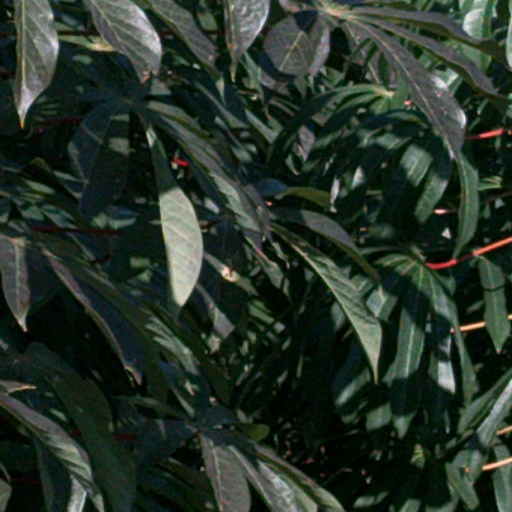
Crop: cassava